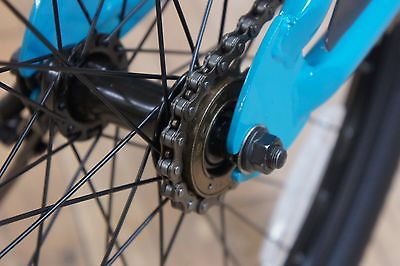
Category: bicycle